Miguel Junyent Rovira

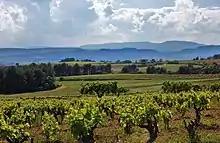
countryside near Piera

The Catalan Junyent family was first noted in the 13th century and a few of its representatives distinguished themselves in the history of Spain, yet it is not clear whether any counted among the forefathers of Miguel. None of the sources consulted provides any information on his distant ancestors; the only one identified along the patriline is his father, Salvador Junyent Bovés (1836–1900). He spent all his life in the Catalan town of Piera and it seems that he ranked in the local bourgeoisie, listed as one of the local propietarios and at times among the "more important" ones; he owned an estate known as Can Perevells. Salvador married a girl from Cornella de Llobregat, Prudencia Rovira Oller (1837–1914), possibly related to a local industrialist family. It is not clear how many children they had; it is known that Miguel had at least one sister.